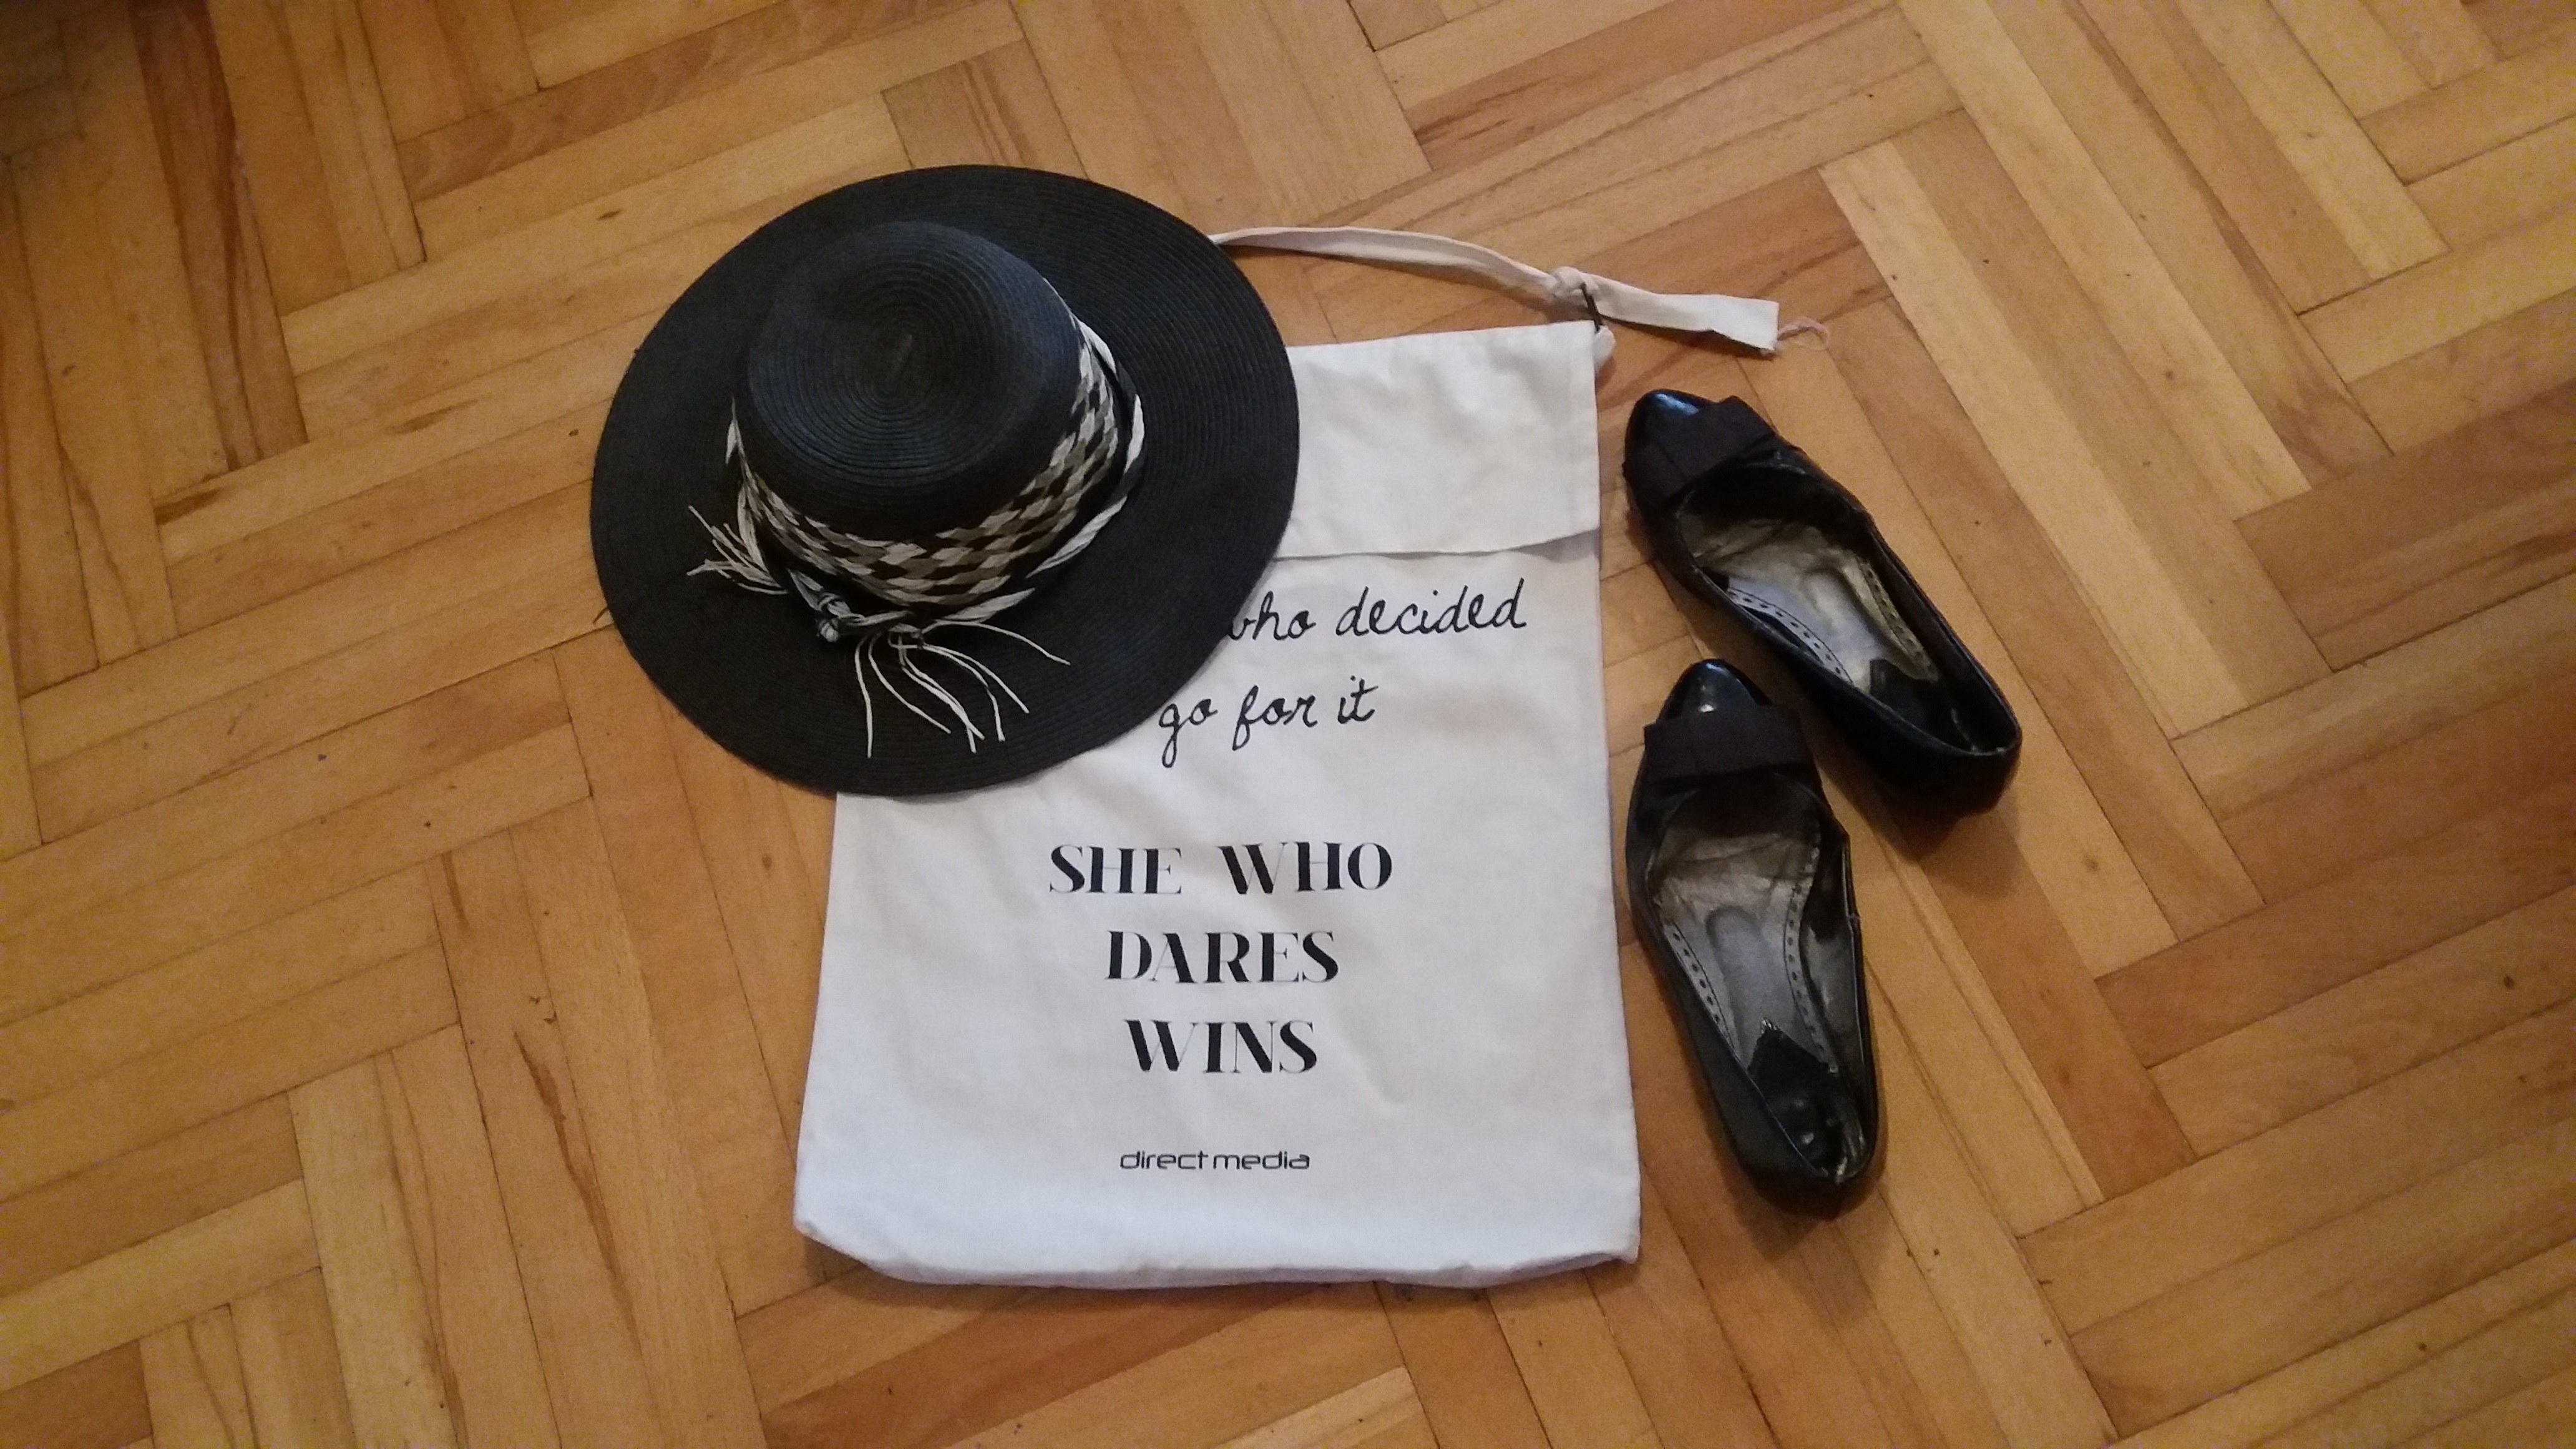
wood, lighting, product